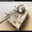
Label: tank